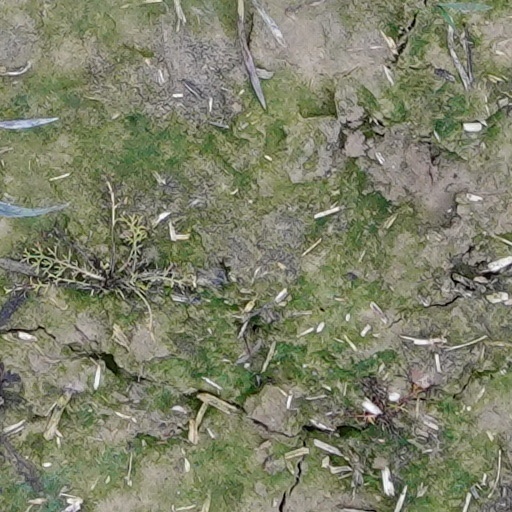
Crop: wheat